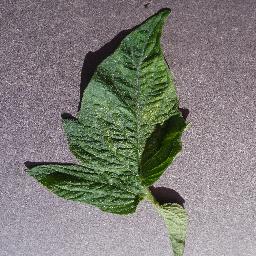
Label: Tomato___Spider_mites Two-spotted_spider_mite